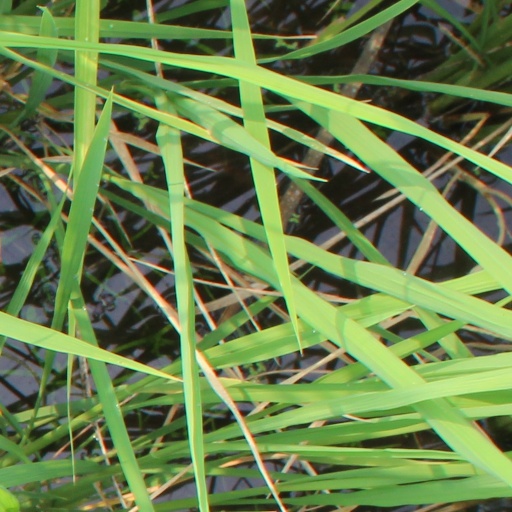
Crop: rice